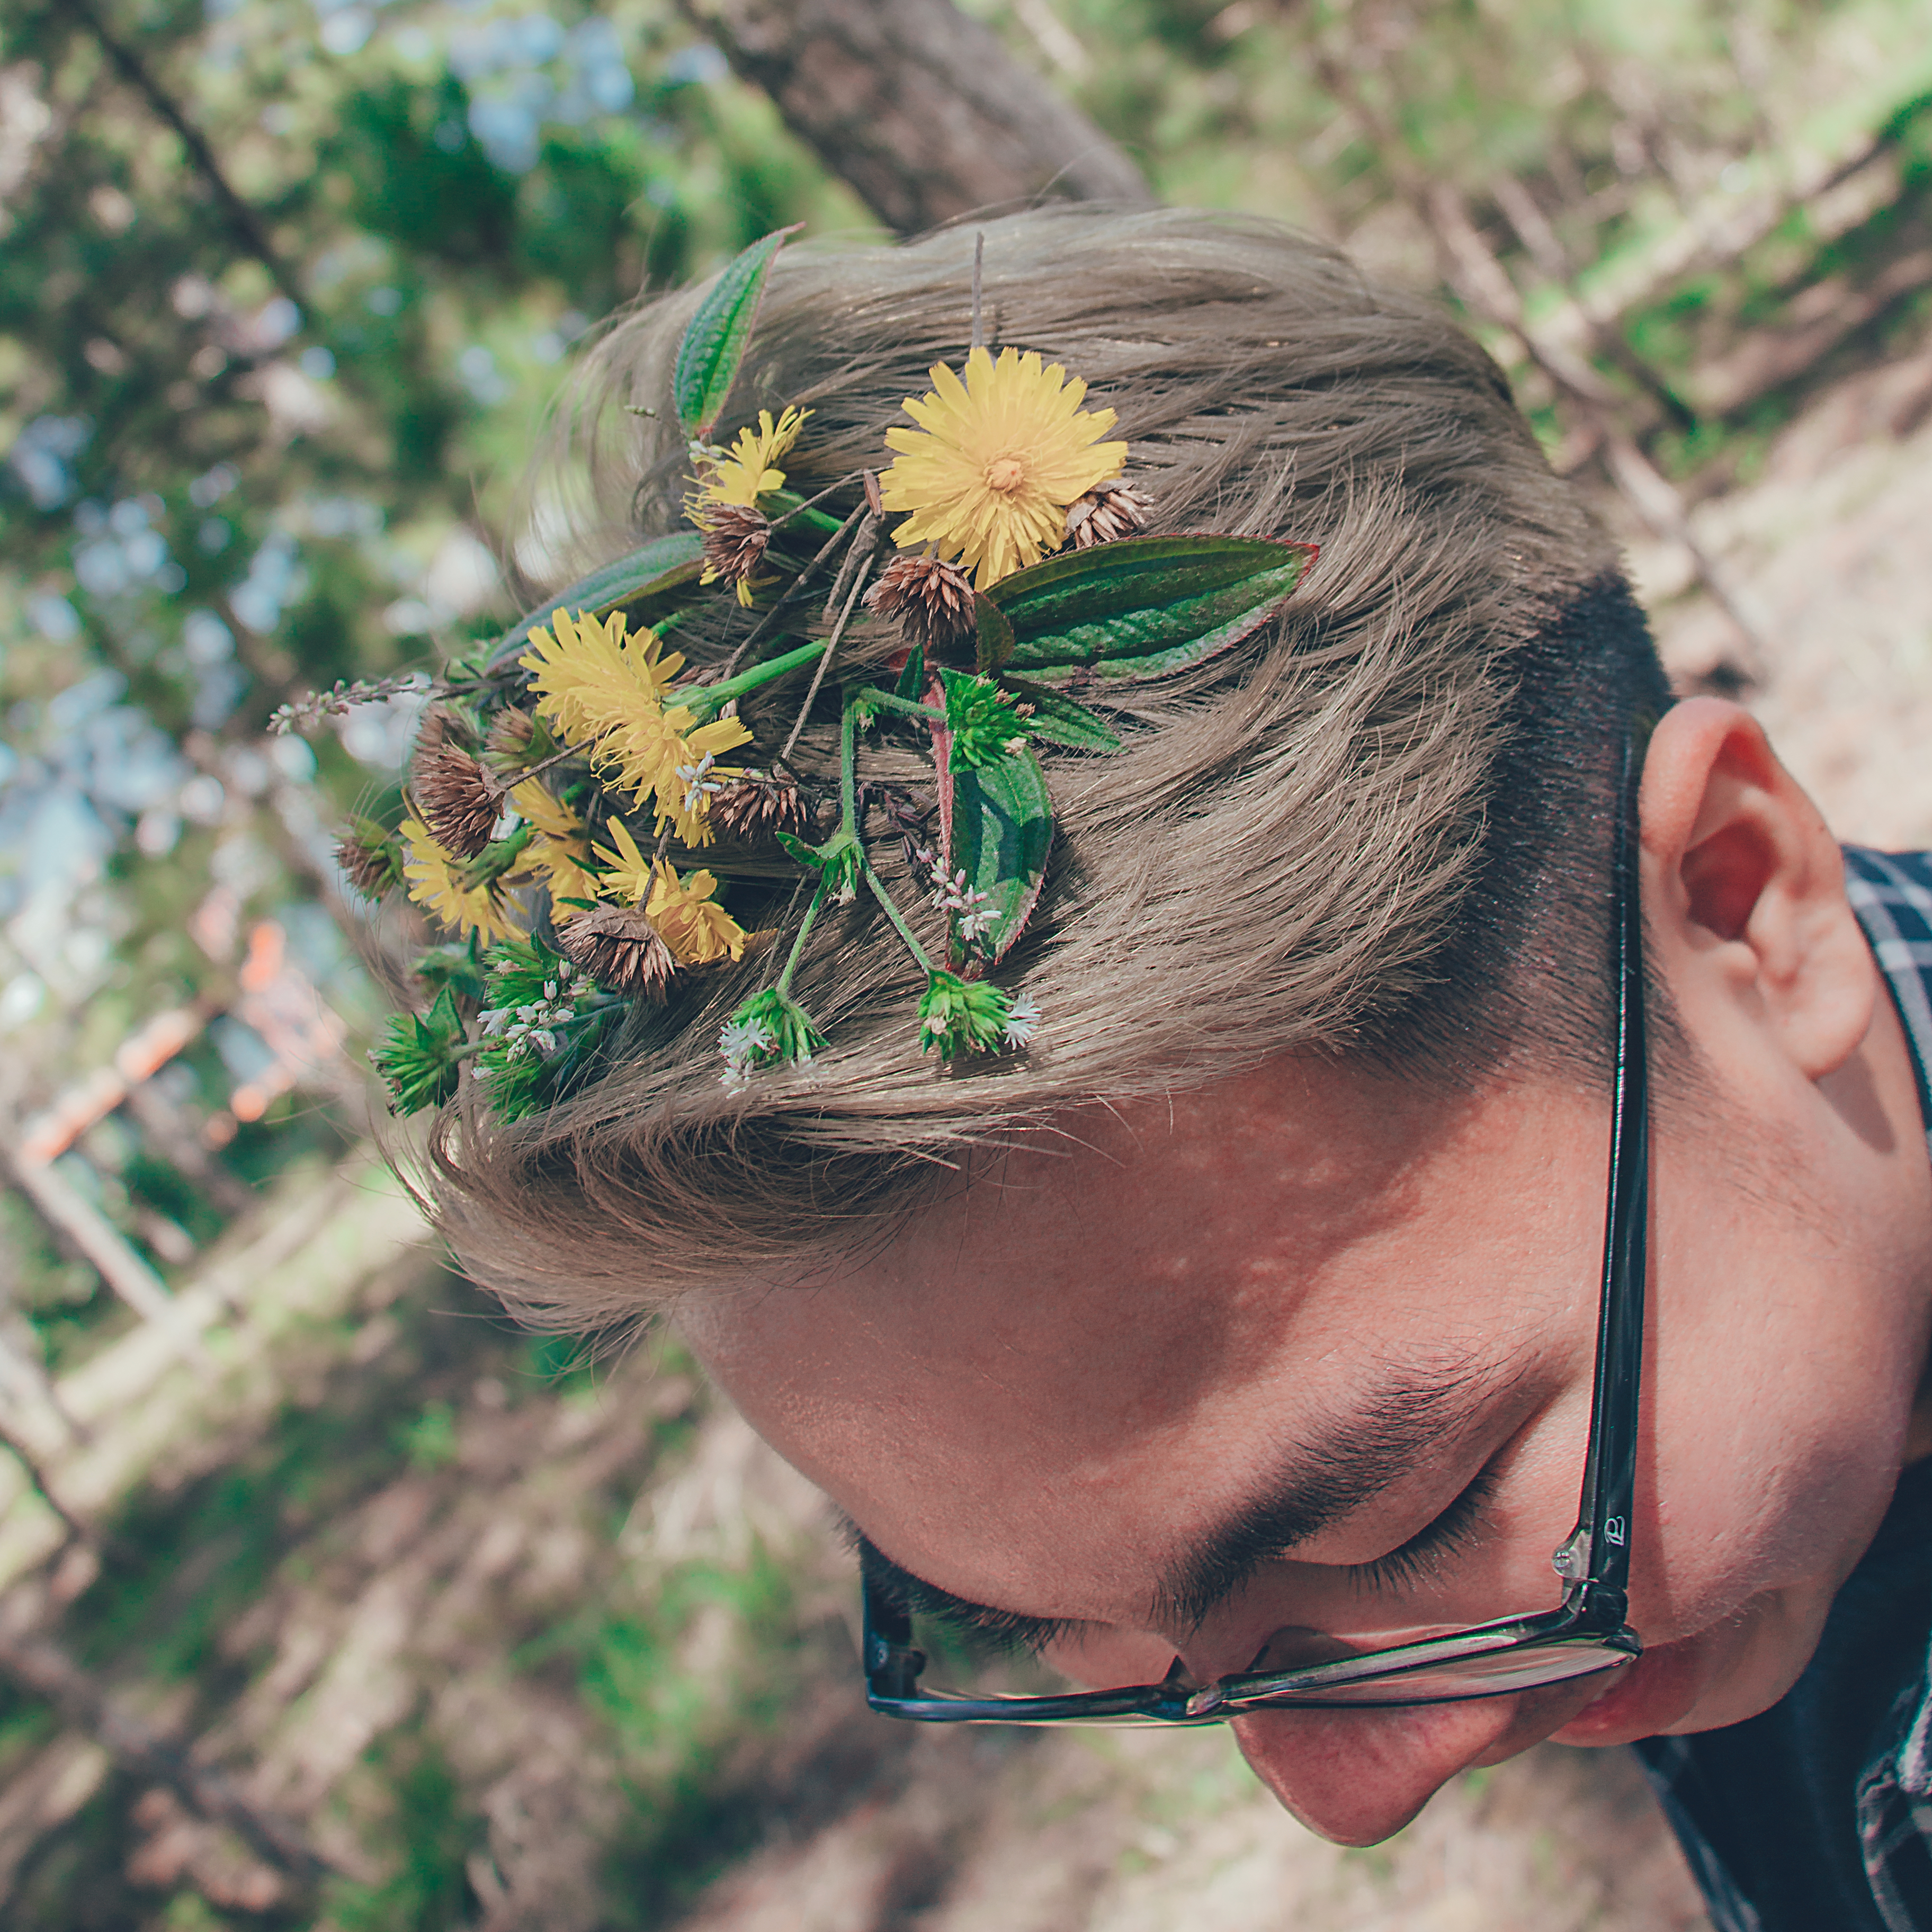
love, cute, portrait, beautiful, happy, man, flower, plant, head, flora, hair accessory, headpiece, hairstyle, leaf, forehead, headgear, tree, girl, tribe